Petworth Neighborhood Library

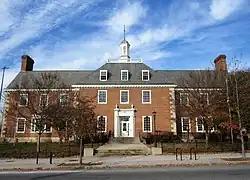
The library in 2018

The Petworth Neighborhood Library is a branch of the District of Columbia Public Library in the Petworth neighborhood of Washington, D.C., United States. It is located at 4200 Kansas Avenue NW.